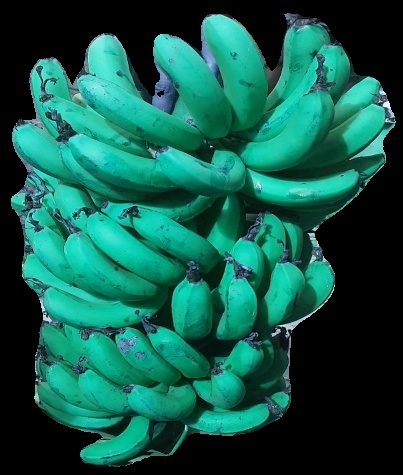
Variety: pachbale
Grade: grade3